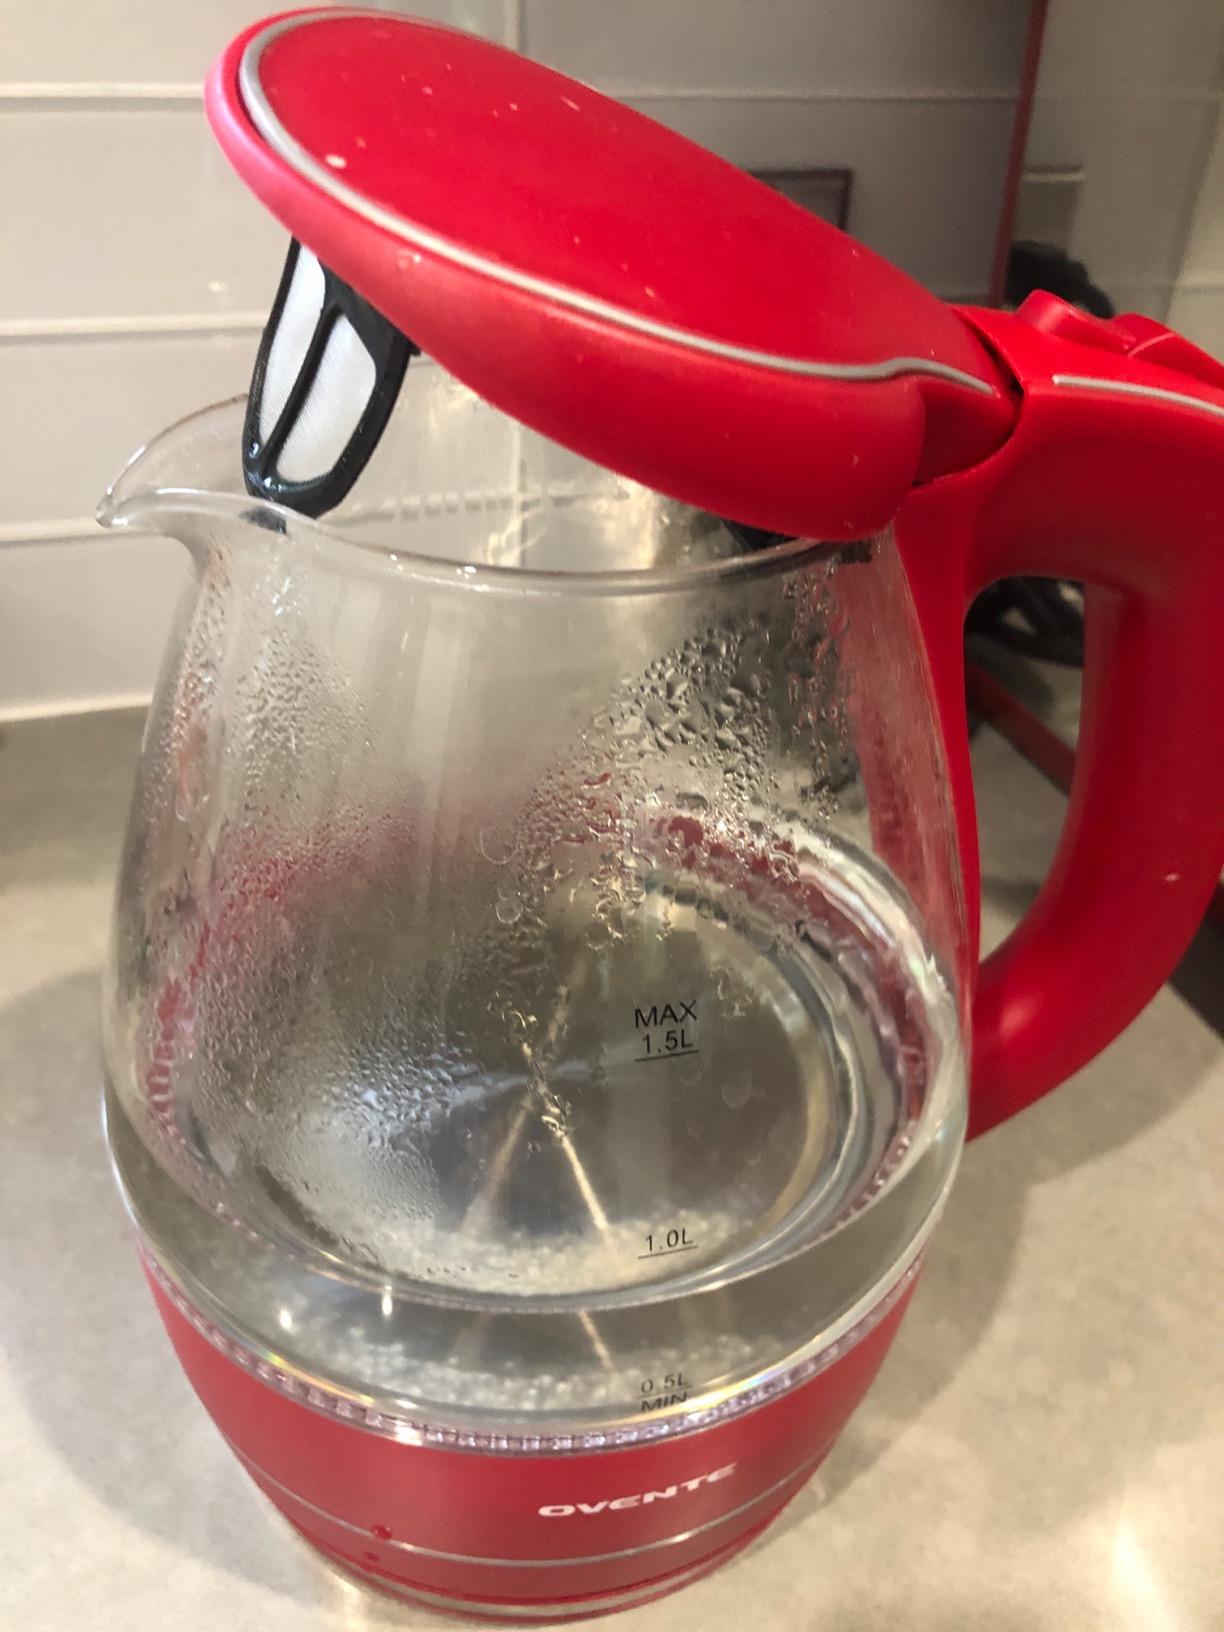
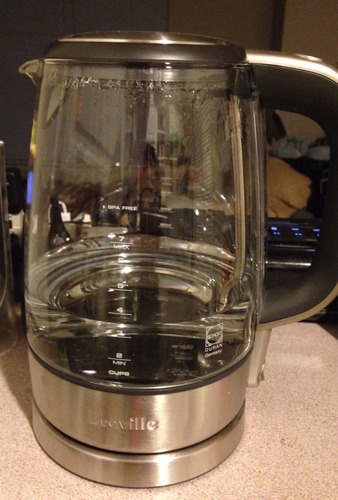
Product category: items_kettle
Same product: no